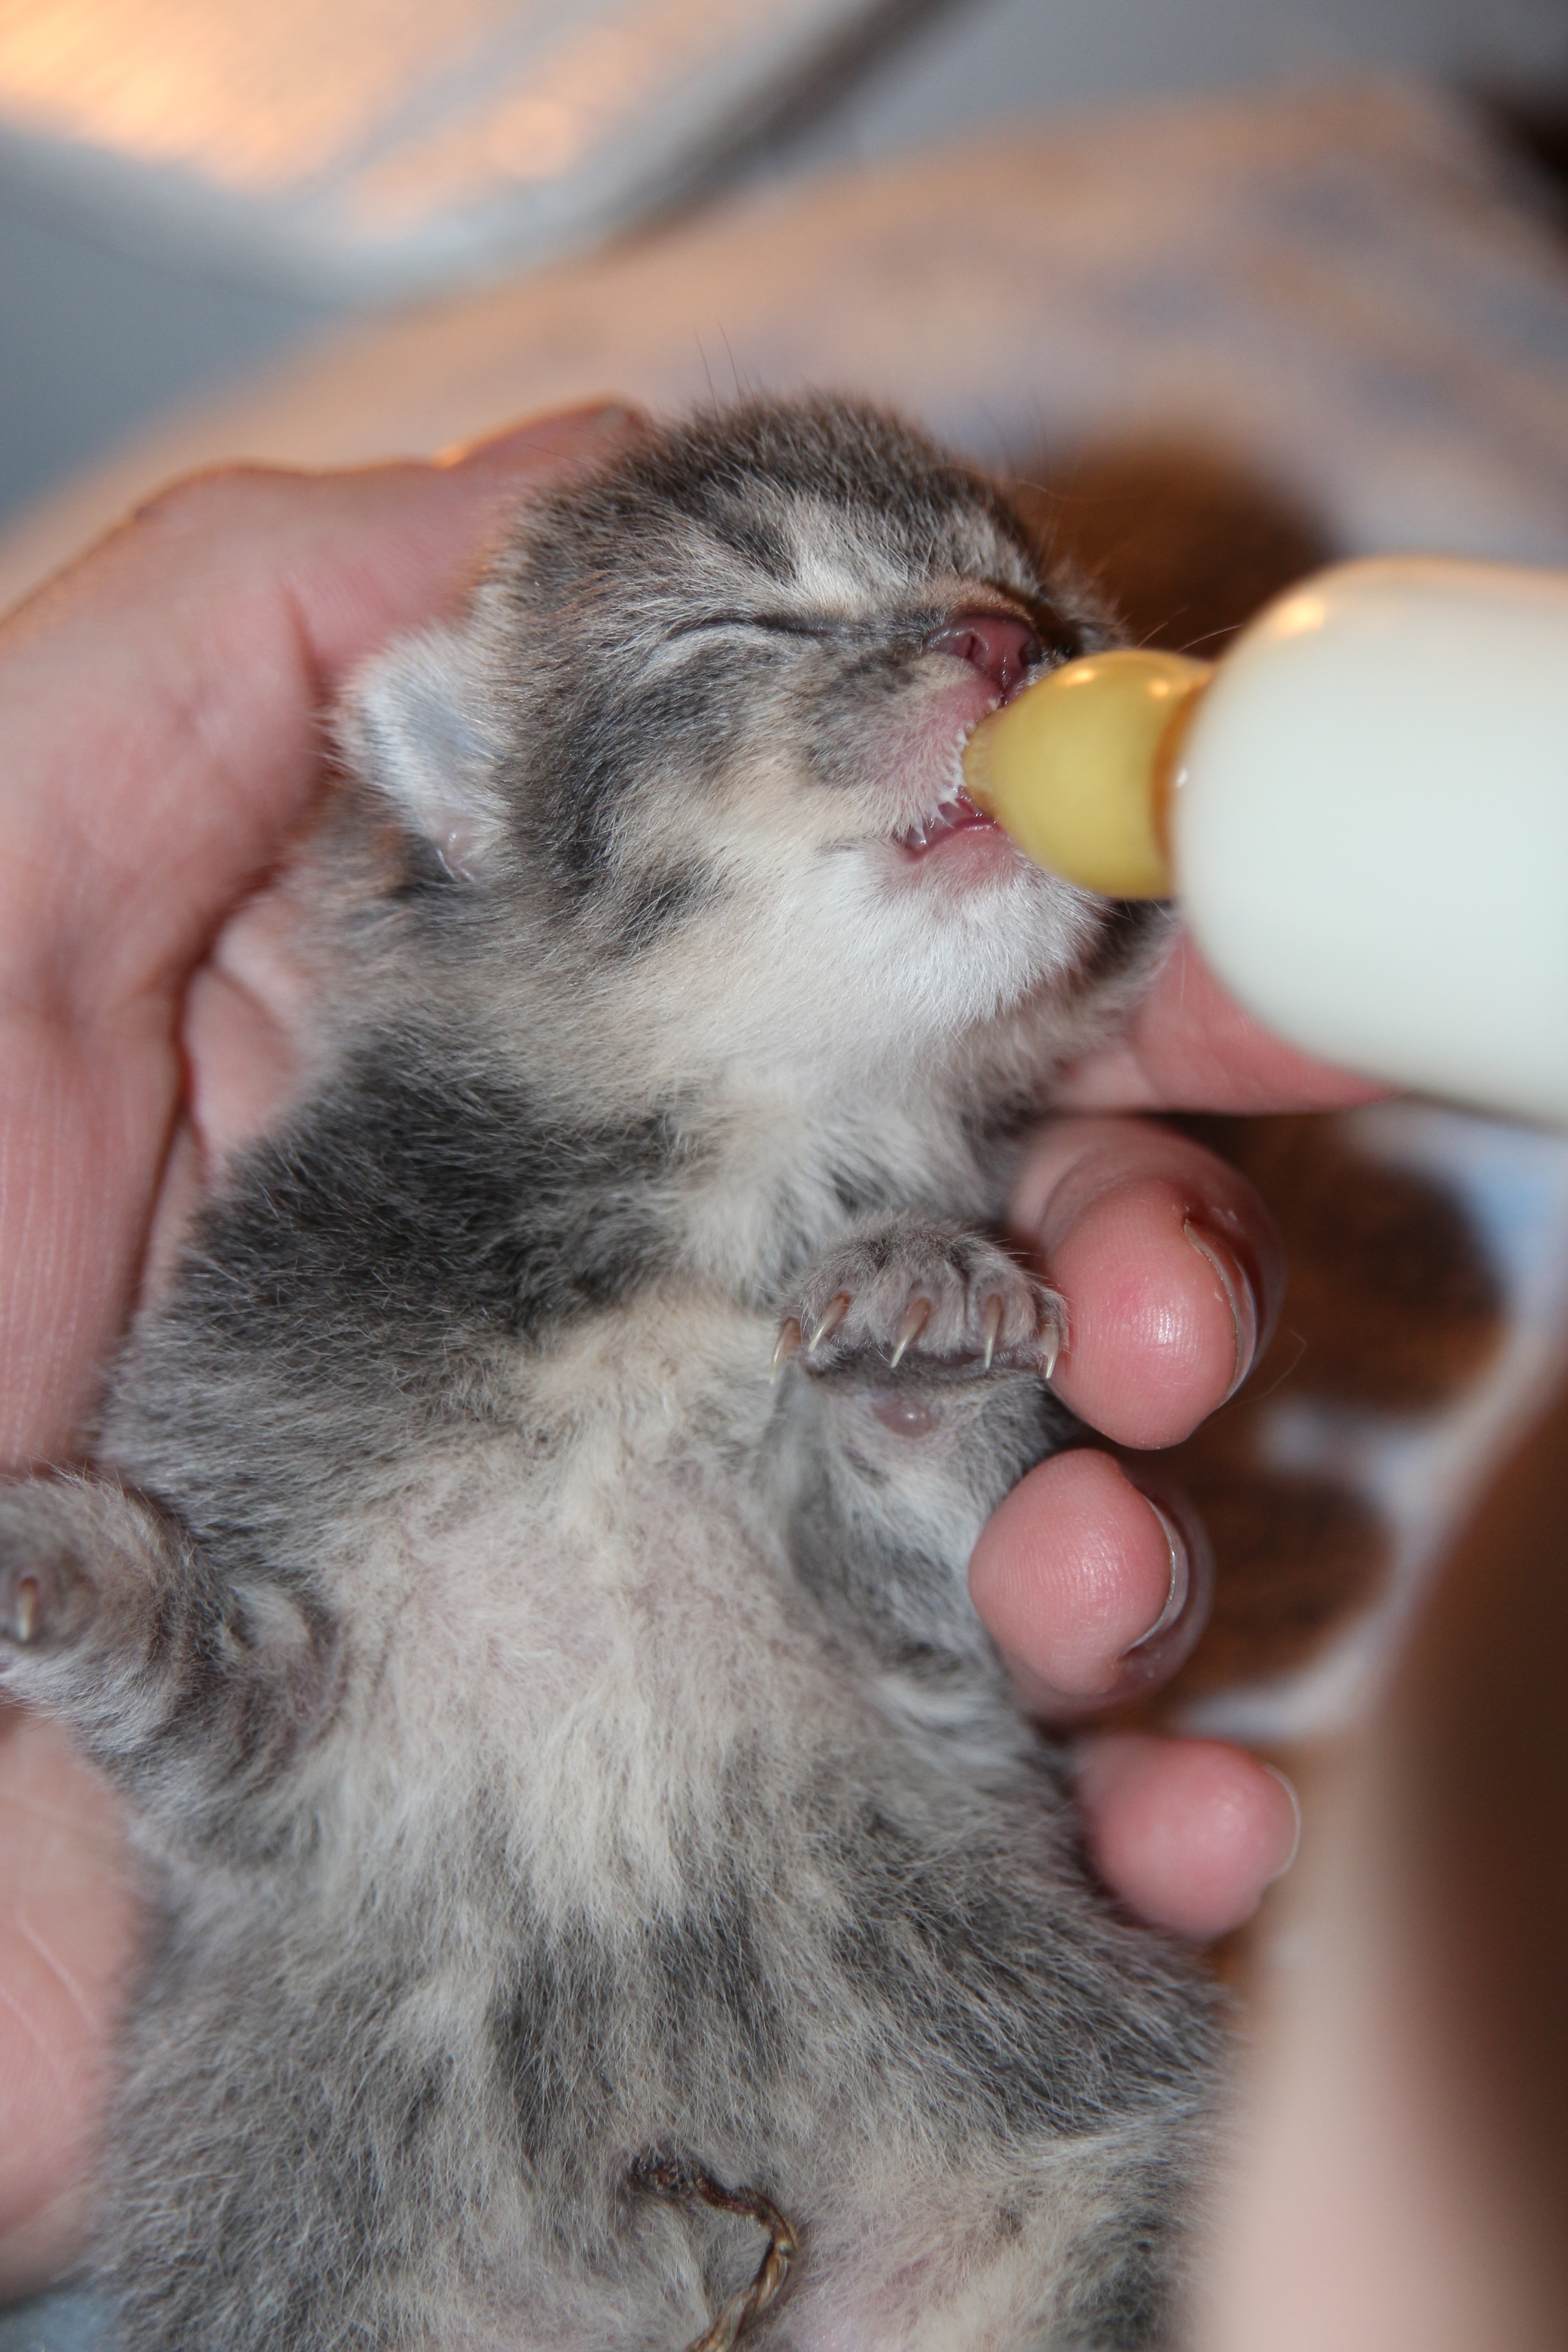
hand, animal, cute, pet, kitten, cat, mammal, drink, bottle, hamster, close up, orphan, whiskers, adidas, skin, vertebrate, domestic cat, macaque, young animal, cat baby, baby cats, muroidea, cat puppy, hand rearing, without parents